Hauptwil railway station

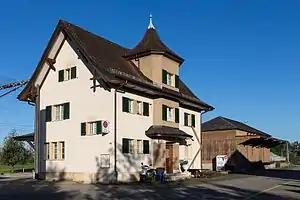
The station building in 2017

Hauptwil railway station is a railway station in Hauptwil-Gottshaus, in the Swiss canton of Thurgau. It is an intermediate stop on the Sulgen–Gossau line.